Kings Heath

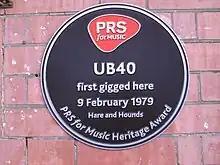
Plaque marking UB40's first gig.

Kings Heath has several notable schools including Kings Heath Secondary School, Wheelers Lane Technology College, King Edward VI Camp Hill School for Boys, King Edward VI Camp Hill School for Girls, and Bishop Challoner Catholic College.